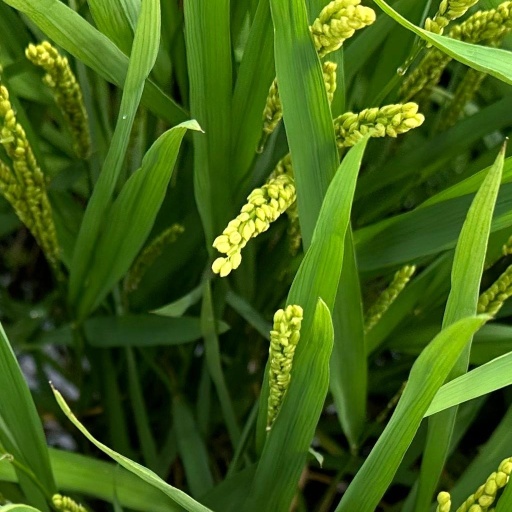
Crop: rice